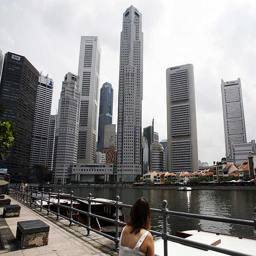
a woman looks at the skyline of financial district .